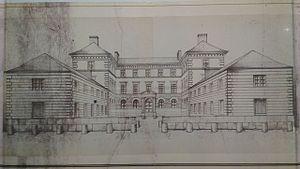
Le Palais du Roi de Rome à ""Rambouillet"" par ""Auguste Famin"". Elévation de la façade sur cour."
Le palais du roi de Rome est la désignation de deux édifices destinés à devenir des résidences du roi de Rome, fils de l'empereur Napoléon Iᵉʳ : un immense palais, projeté par l'empereur à Paris sur la colline de Chaillot, dominant le pont d'Iéna, qui n'a jamais vu le jour, et un petit palais, édifié à Rambouillet à partir de l'ancien hôtel du gouvernement, ancienne demeure du comte d'Angiviller, surintendant général des bâtiments du roi Louis XVI.